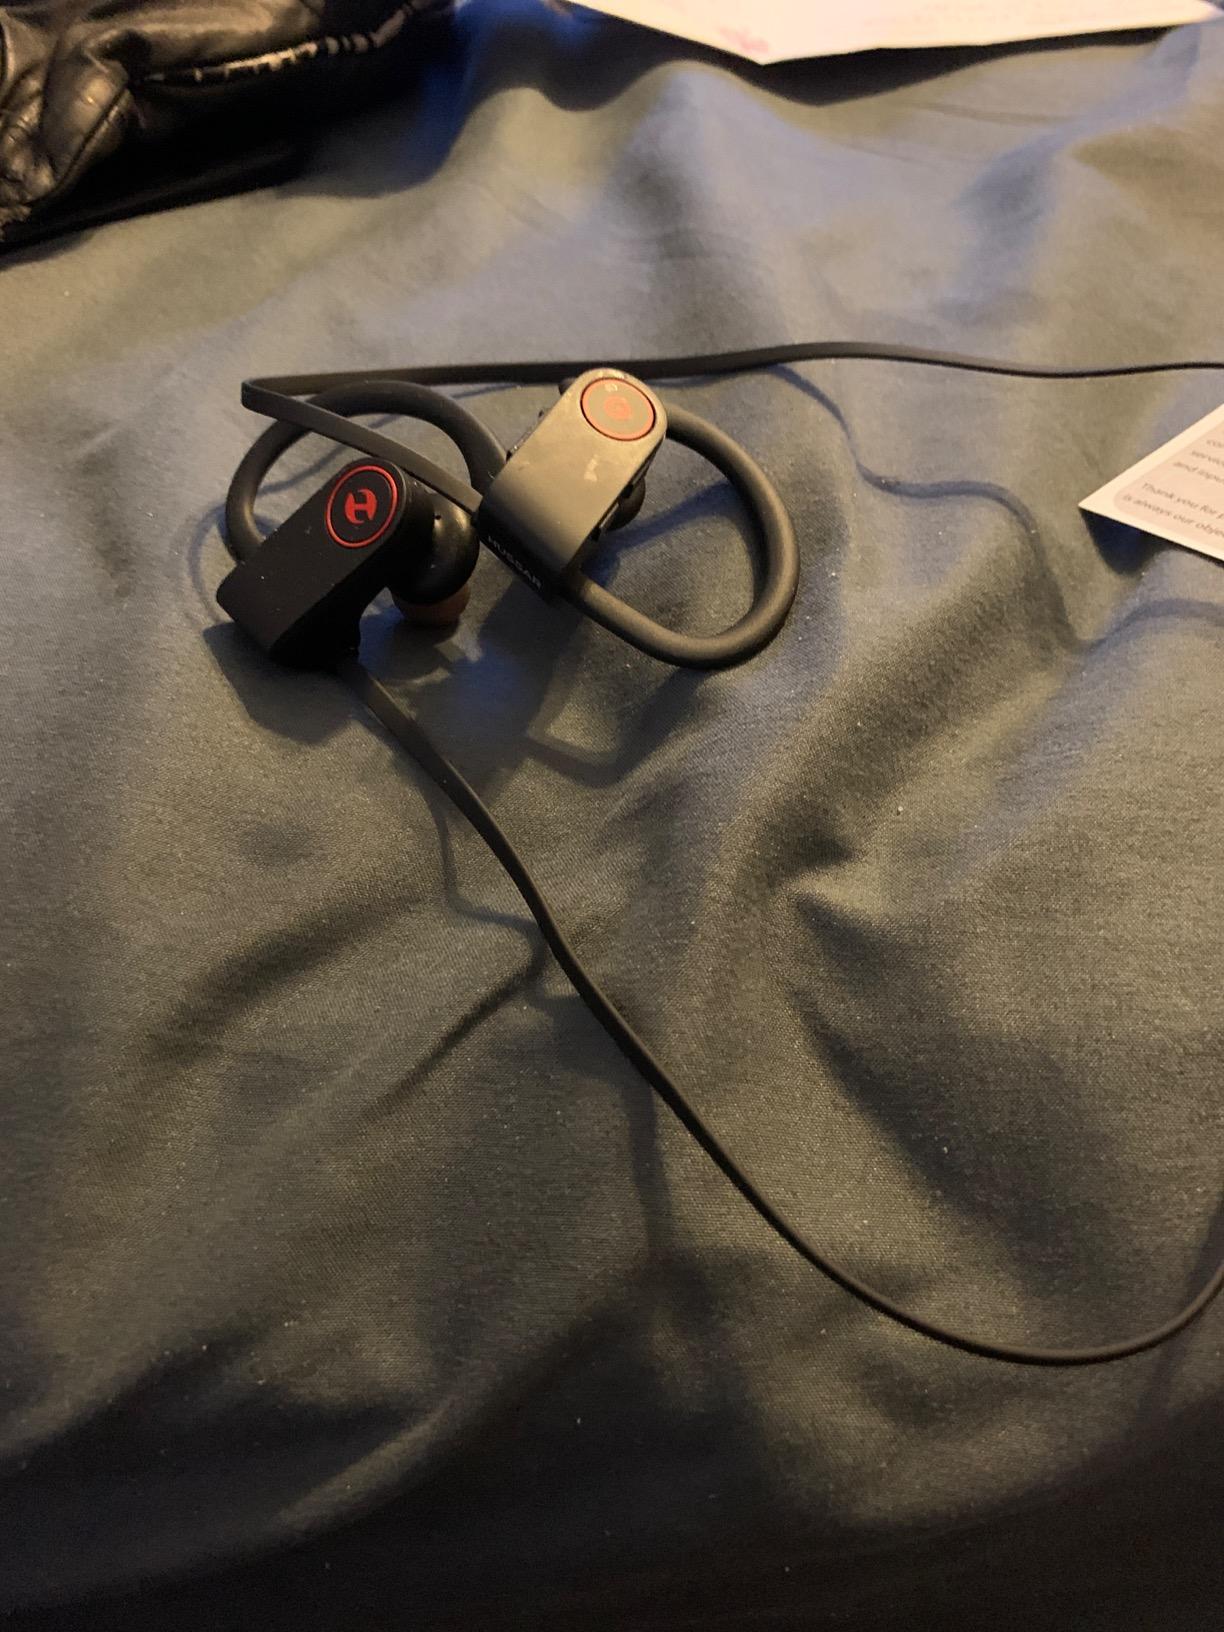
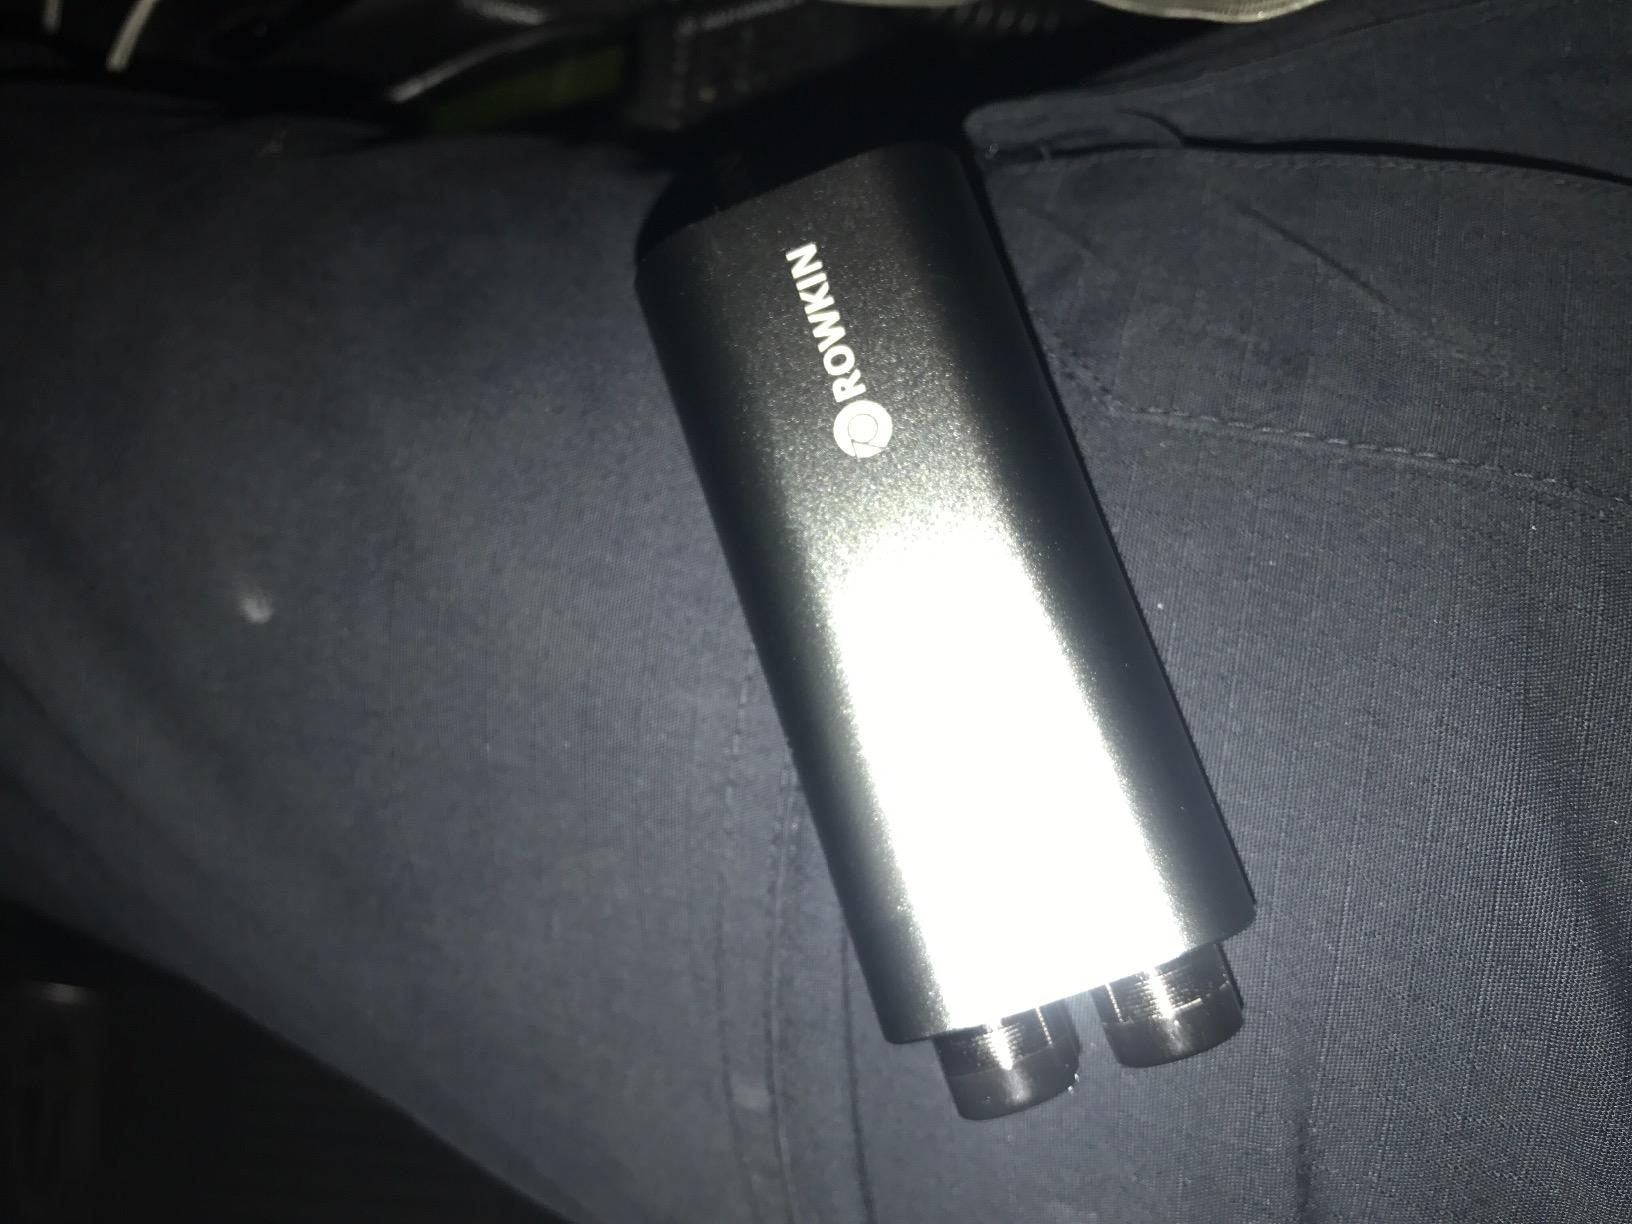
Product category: headphones
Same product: no